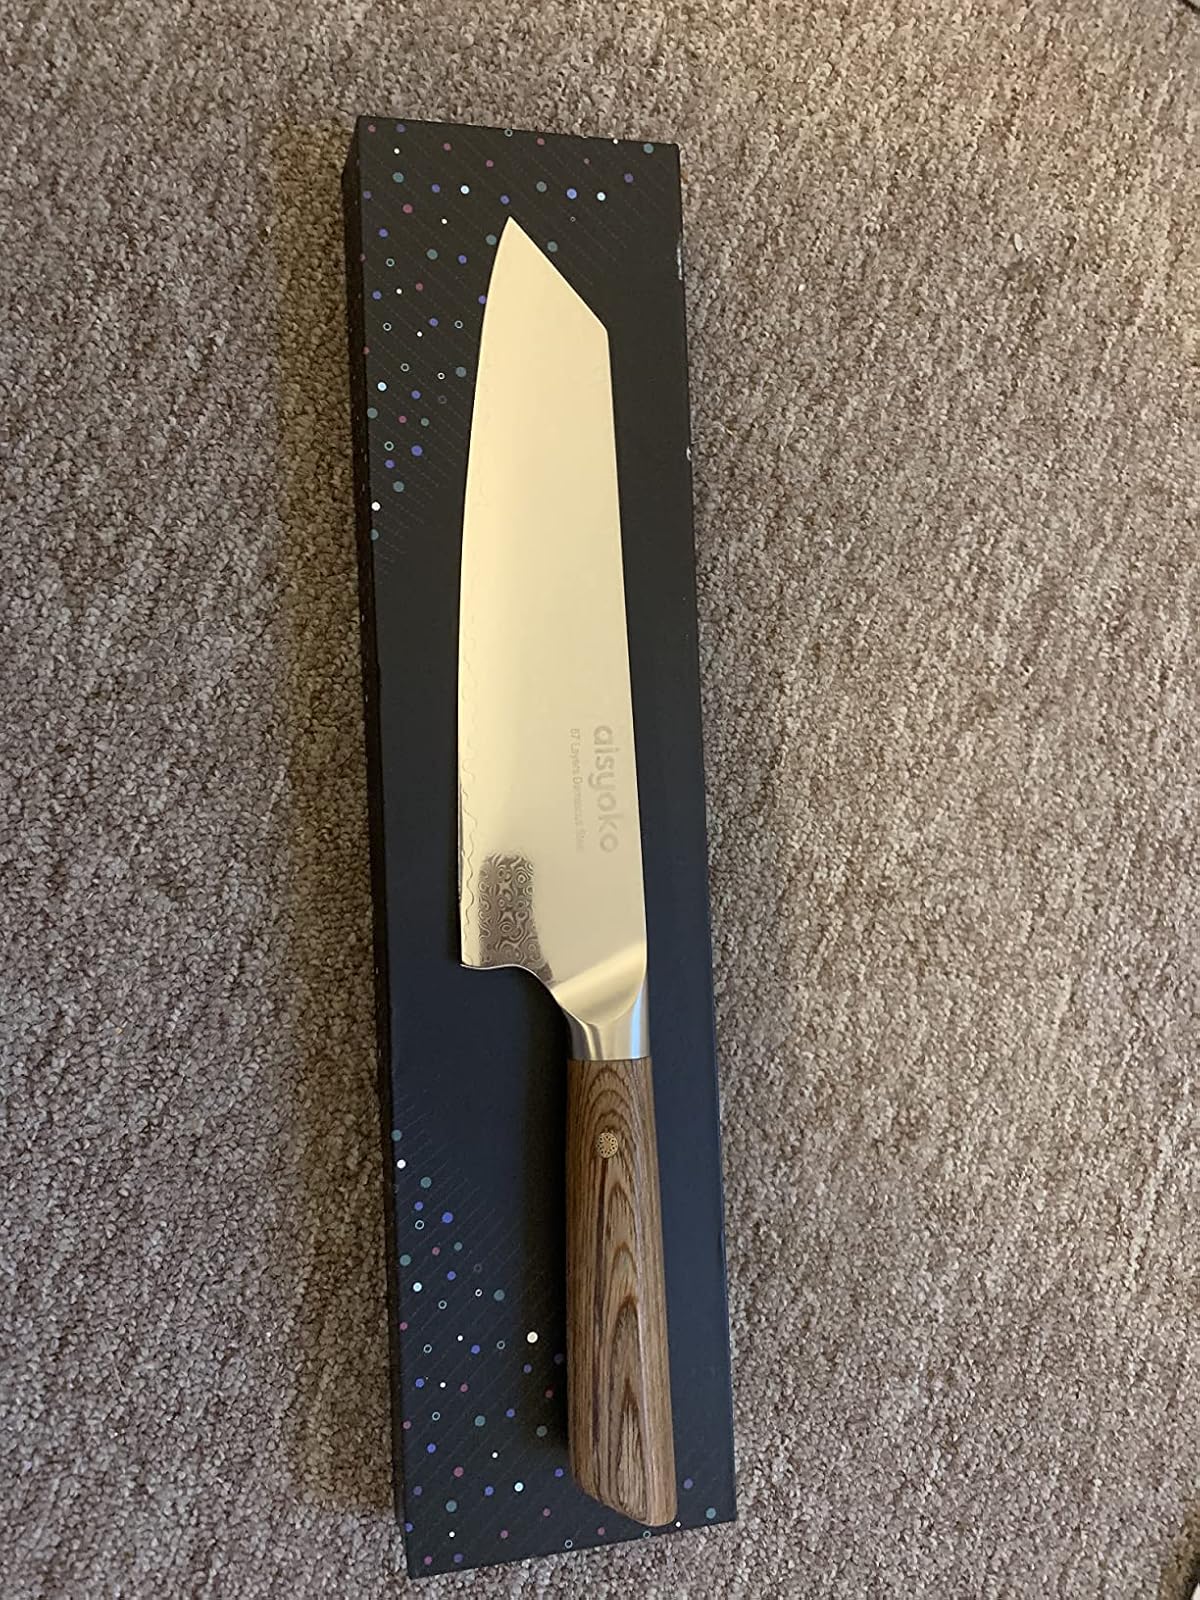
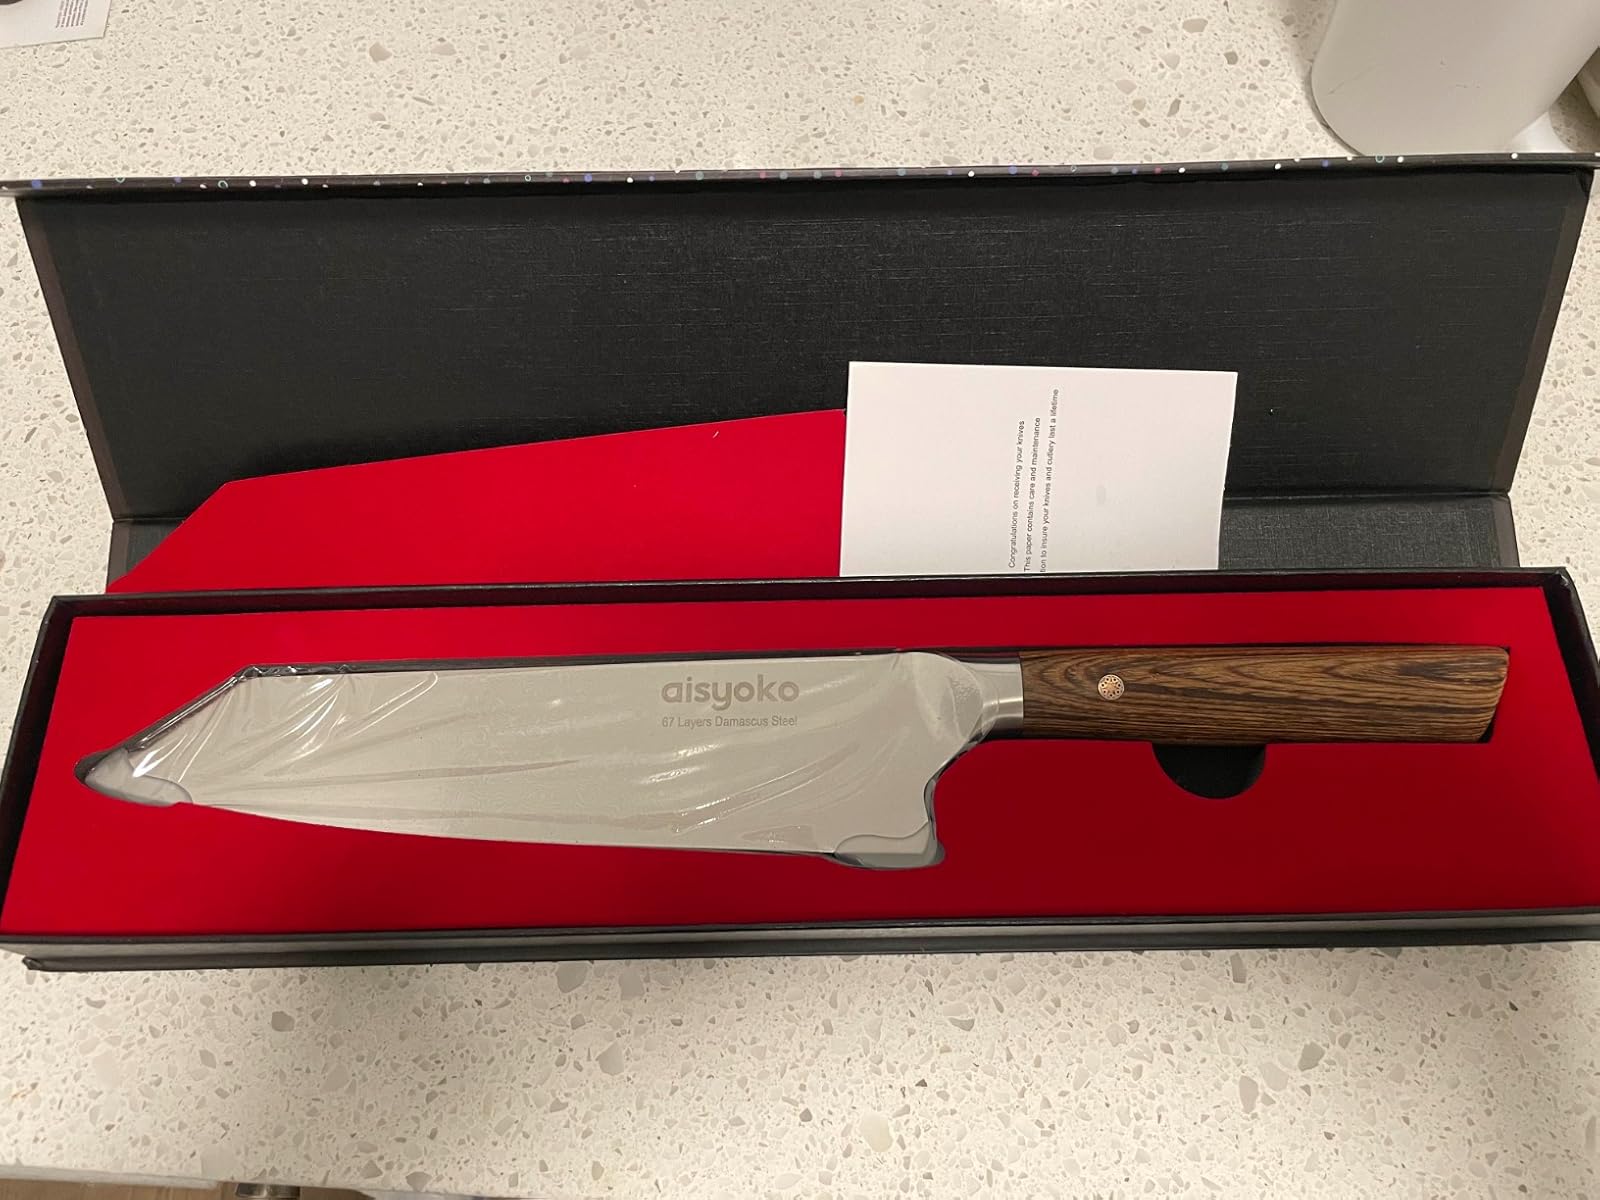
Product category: items_knife
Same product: yes